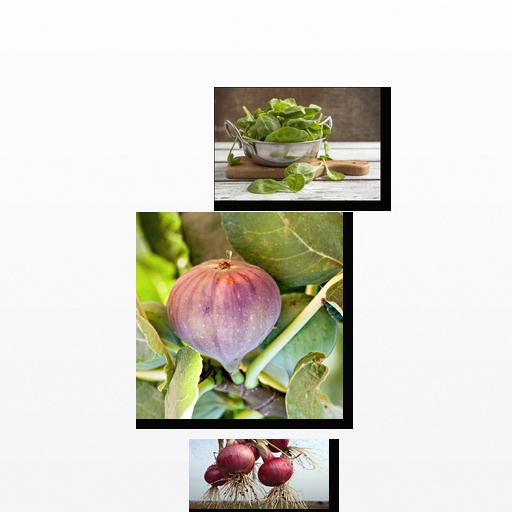
Food items: onion, spinach, fig